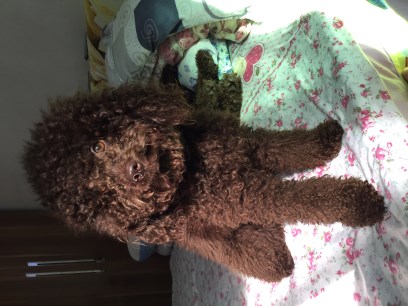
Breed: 2925-n000114-toy_poodle